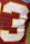
Number: 3